Reedsville, Ohio

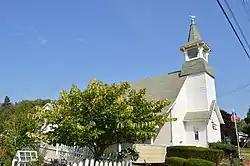
Reedsville United Methodist Church

Reedsville is an unincorporated community in eastern Olive Township, Meigs County, Ohio, United States. It has a post office with the ZIP code 45772.